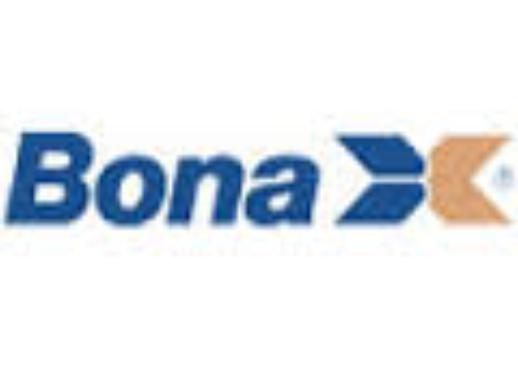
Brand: Bona
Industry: Others